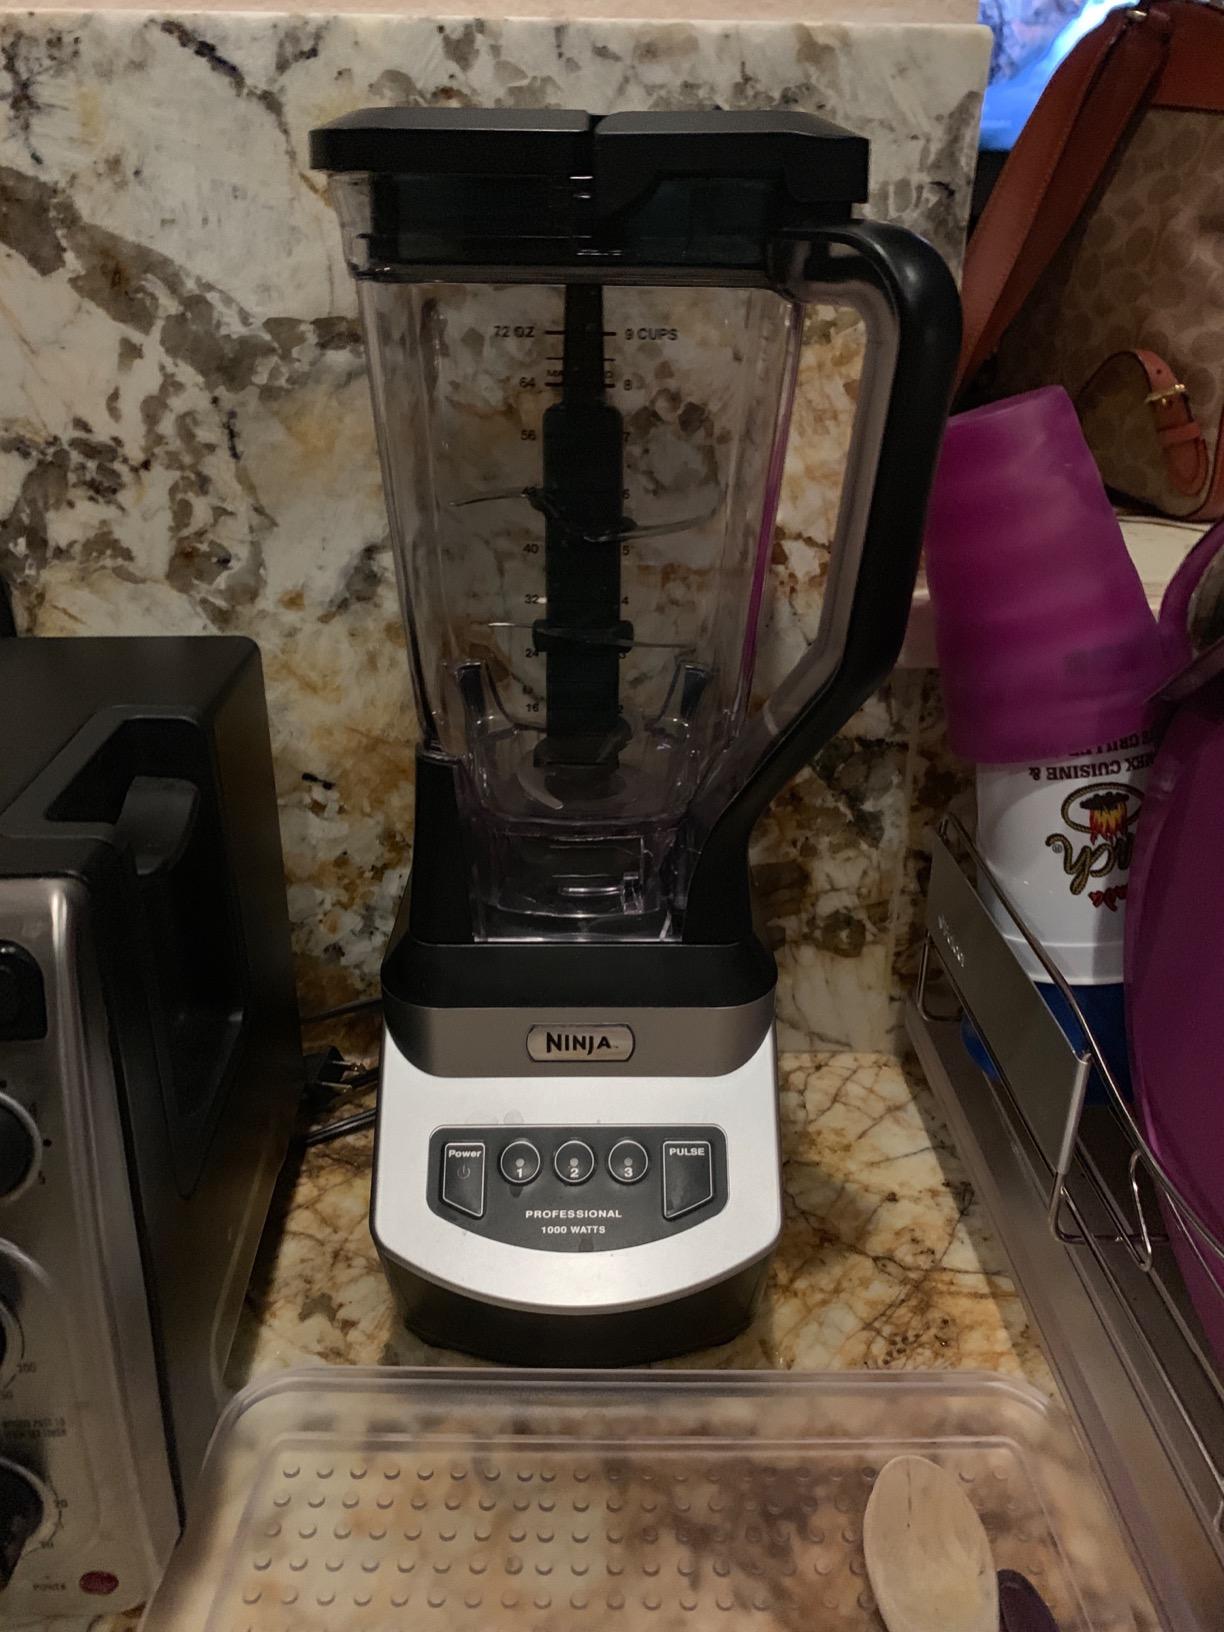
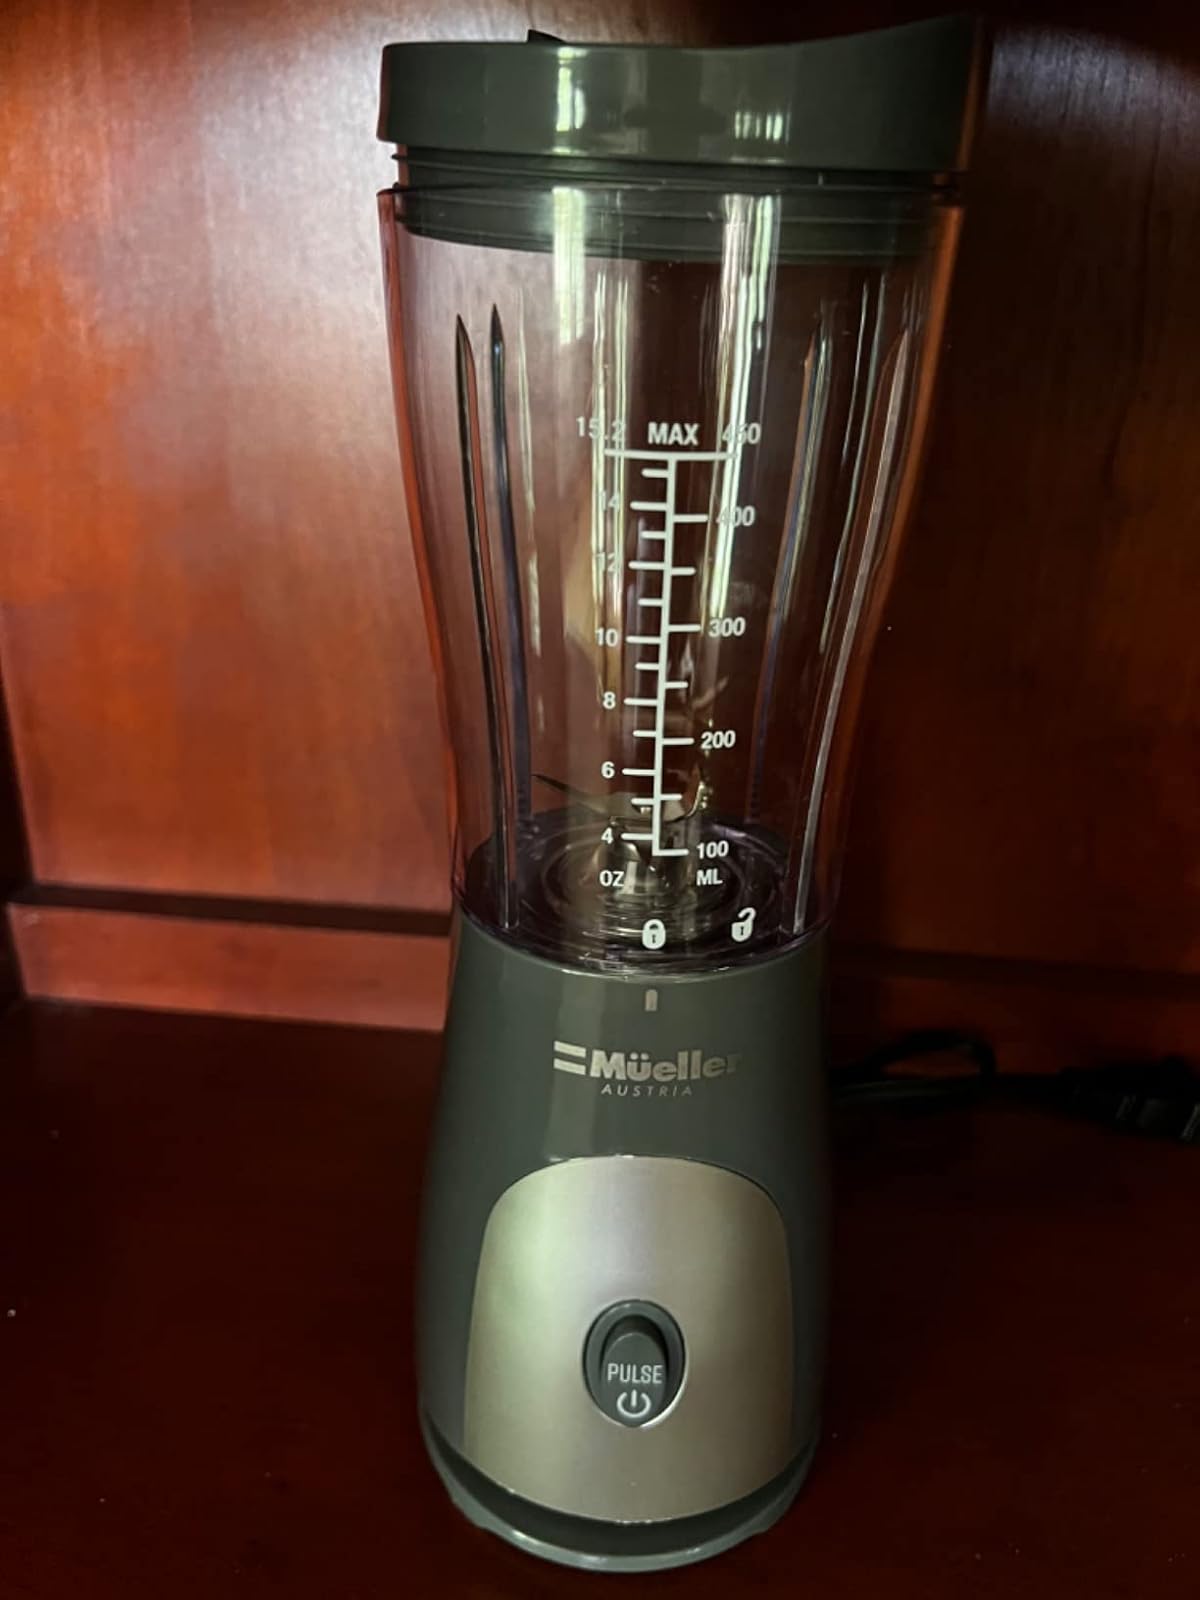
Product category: items_blender
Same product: no